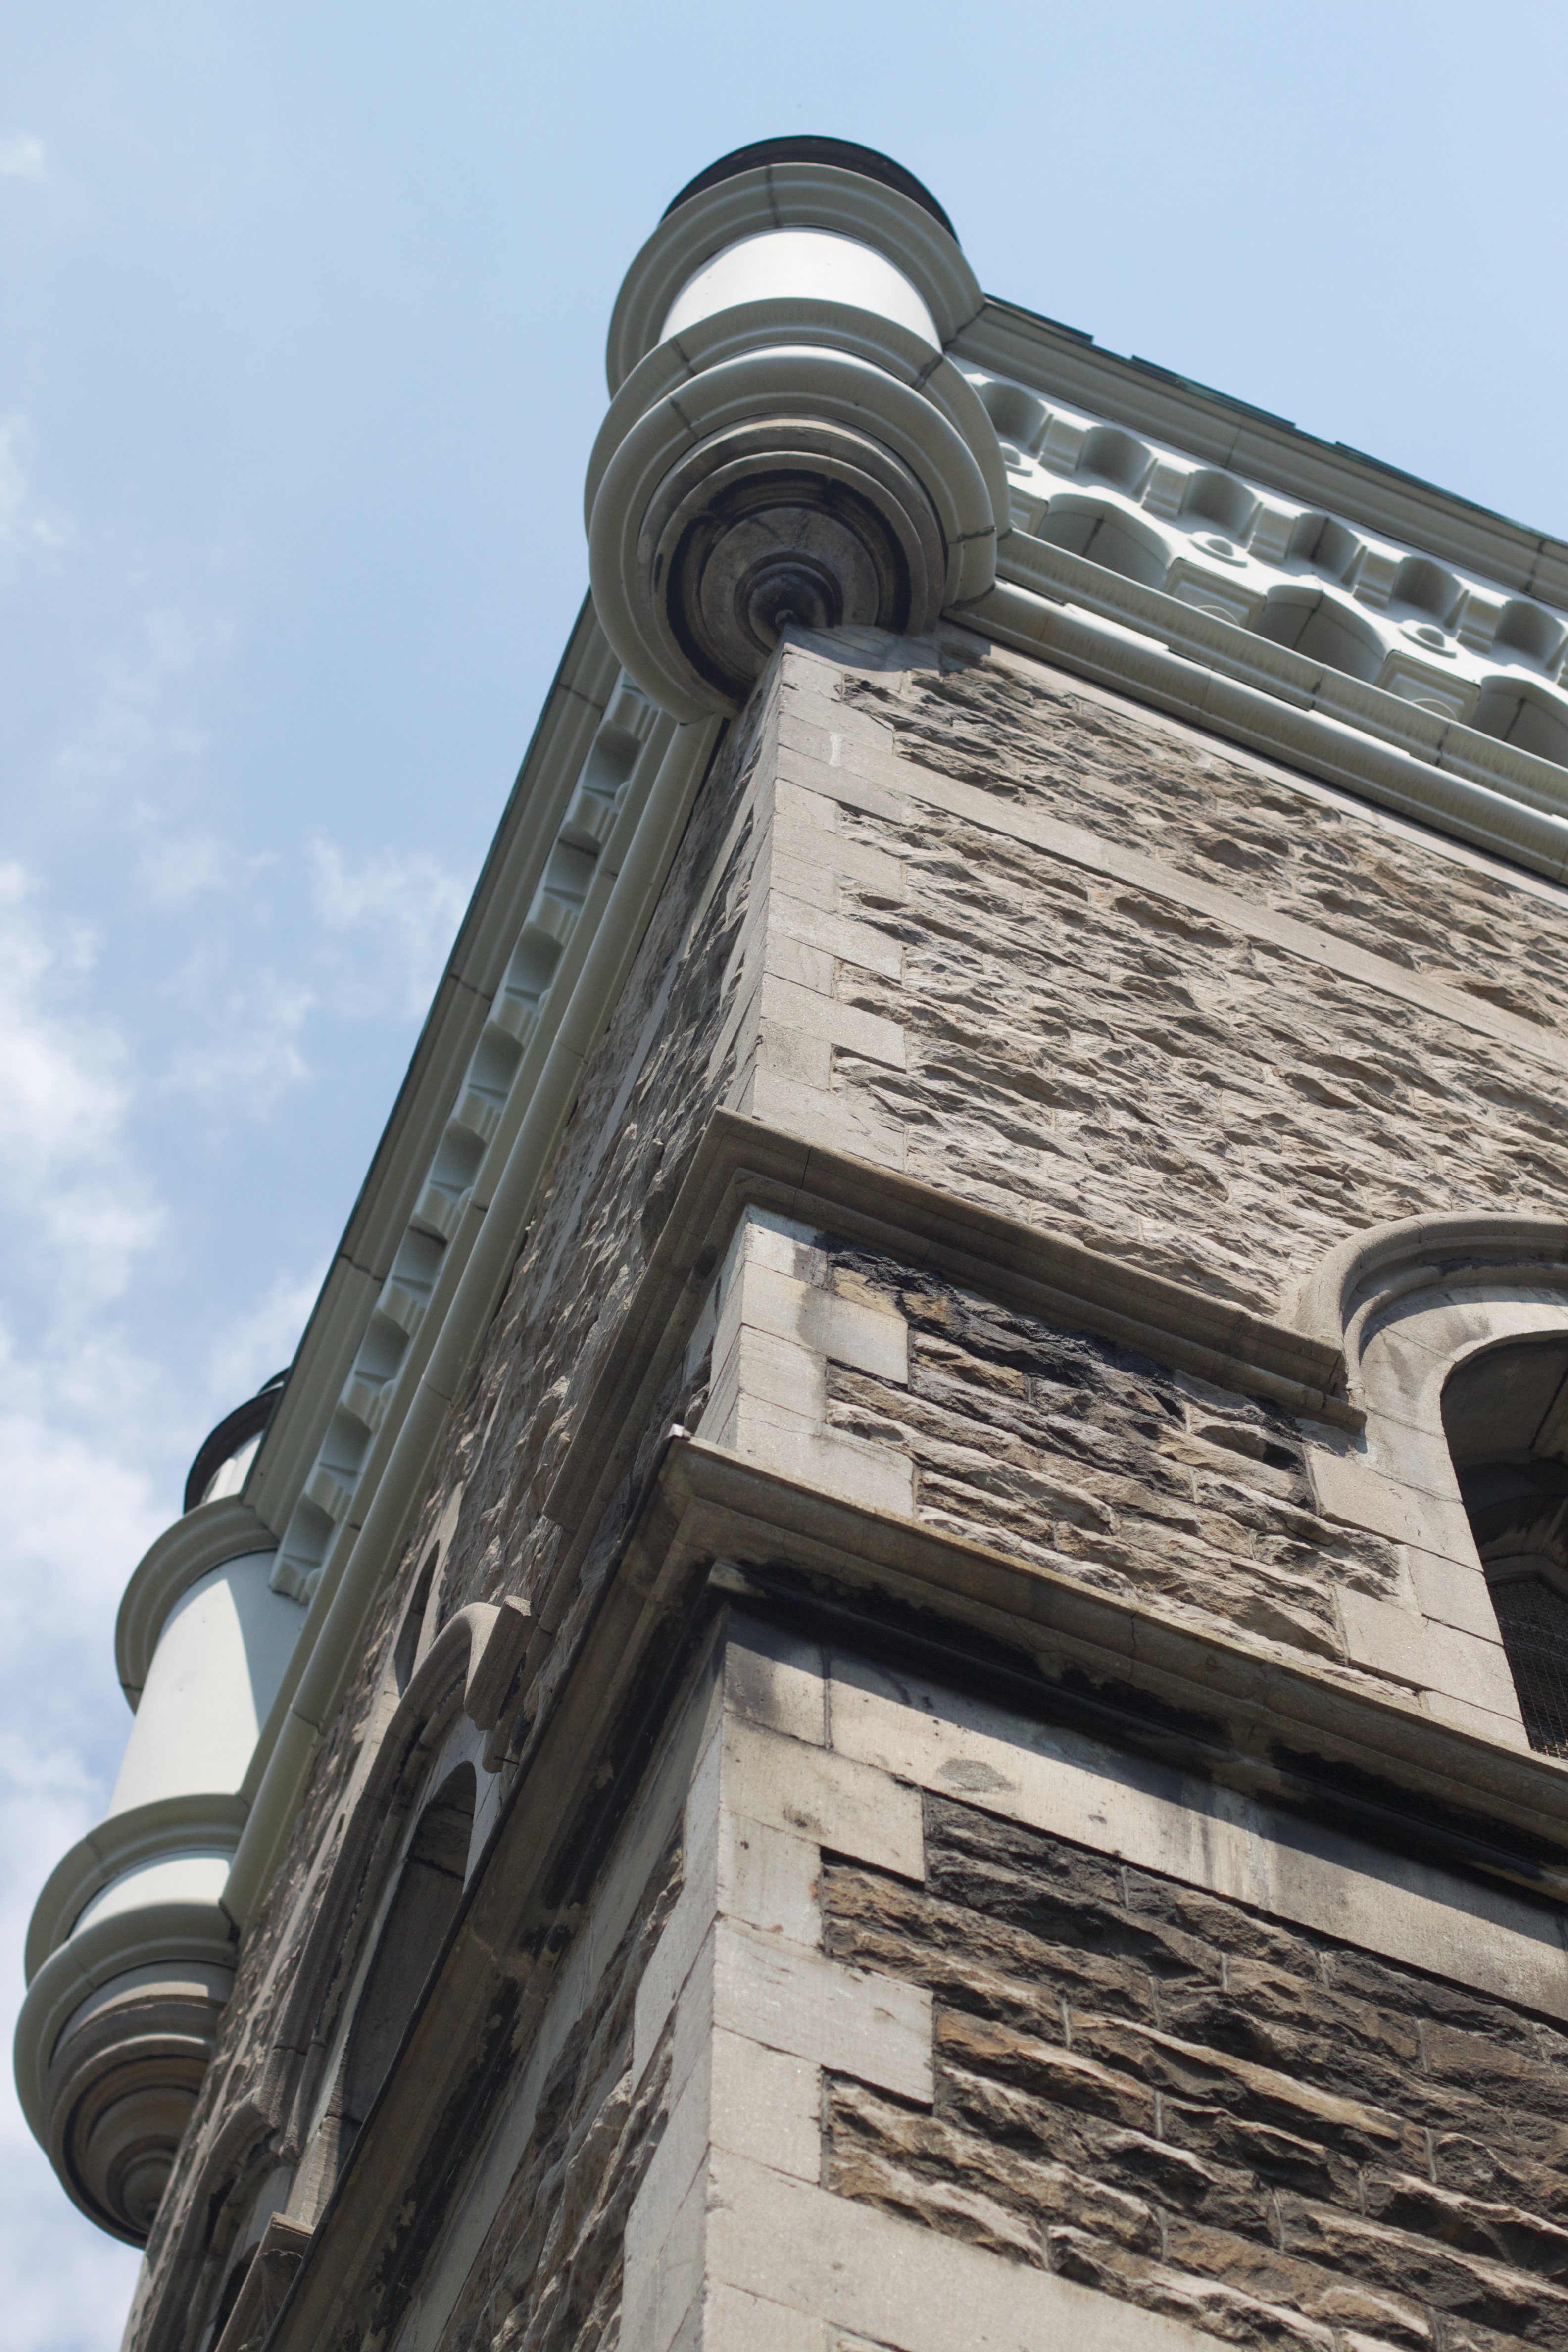
architecture, monument, statue, column, tower, landmark, facade, sculpture, memorial